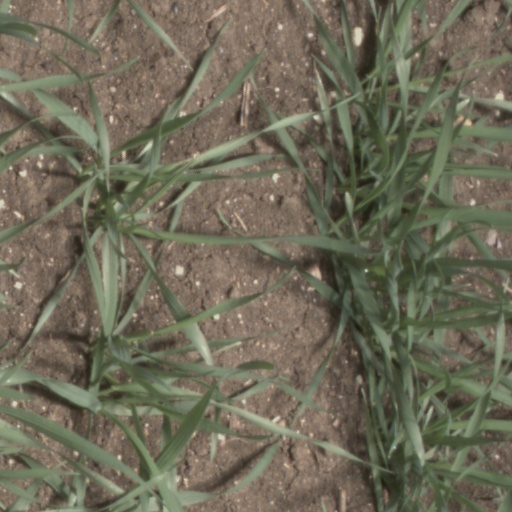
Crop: wheat